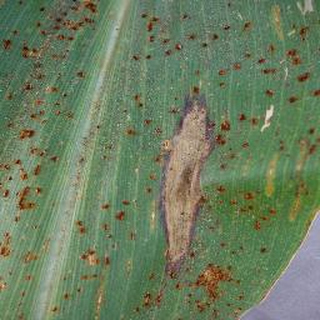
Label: corn_northern_leaf_blight